Synchronous condenser

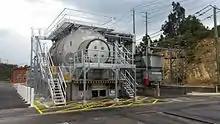
Synchronous condenser installation at Templestowe substation, Melbourne, Victoria, Australia. Built by ASEA in 1966, the unit is hydrogen-cooled and capable of three-phase power at 125 MVA.

In electrical engineering, a synchronous condenser (sometimes called a syncon, synchronous capacitor or synchronous compensator) is a DC-excited synchronous motor, whose shaft is not connected to anything but spins freely. Its purpose is not to convert electric power to mechanical power or vice versa, but to adjust conditions on the three phase electric power transmission grid. Its field is controlled by a voltage regulator to either generate or absorb reactive power as needed to adjust the grid's voltage, or to improve power factor. The condenser’s installation and operation are identical to large electric motors and generators. (Some generators are actually designed to be able to operate as synchronous condensers with the prime mover disconnected).